Describe the emotion expressed in this image:  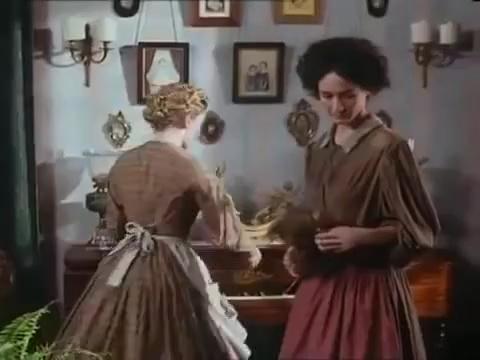
This person displays Fear, valence and arousal with low intensity.